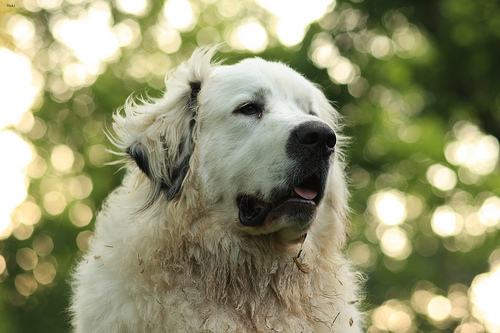
Animal: dog
Breed: great_pyrenees